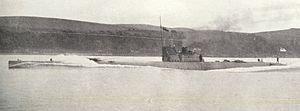
Le HMS Swordfish est un sous-marin expérimental construit pour la Royal Navy durant la Première Guerre mondiale. Il avait comme objectif d'atteindre la vitesse de 20 nœuds en surface avec un moteur Diesel.